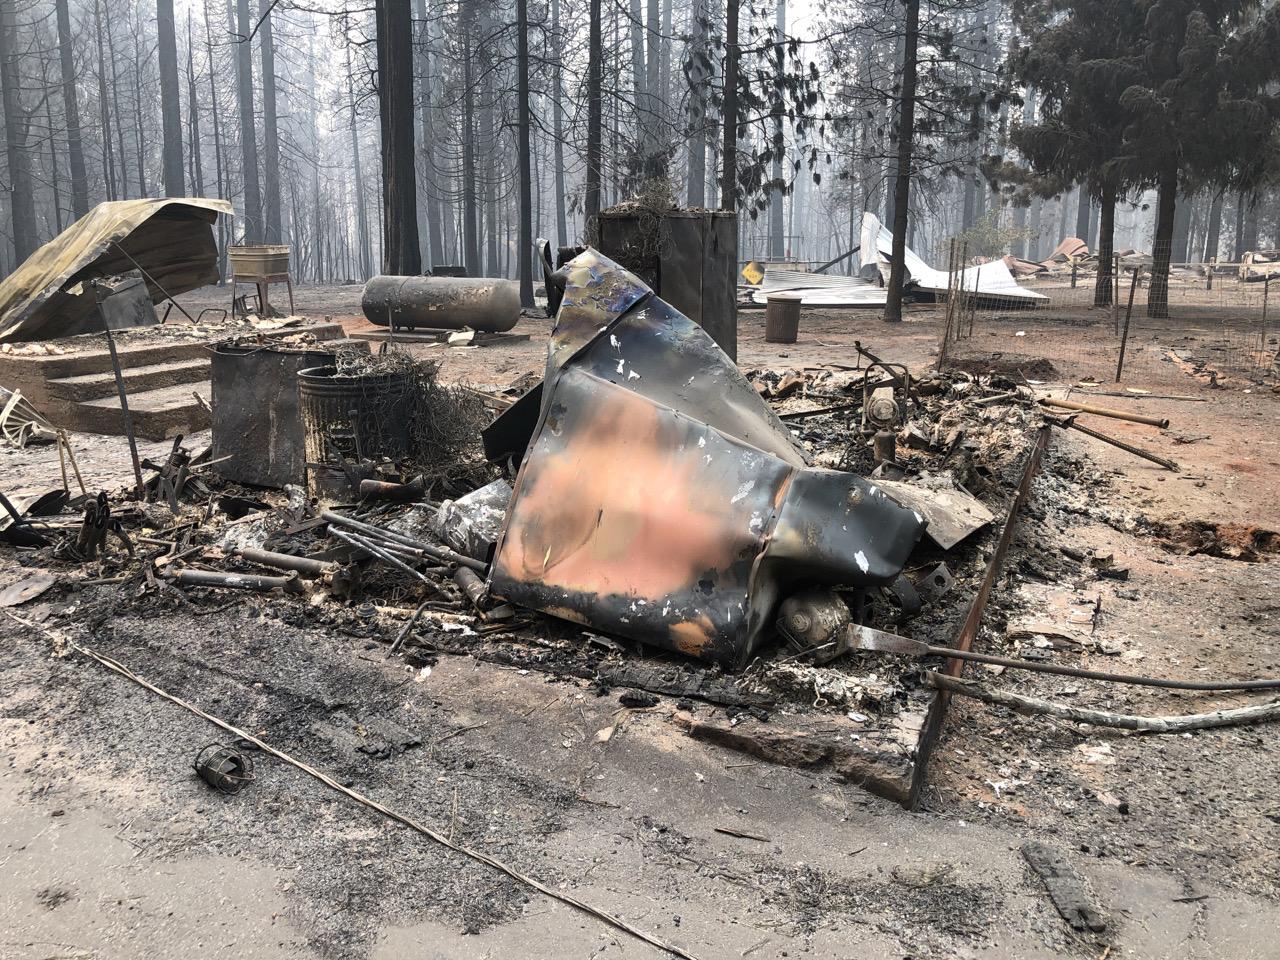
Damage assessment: destroyed